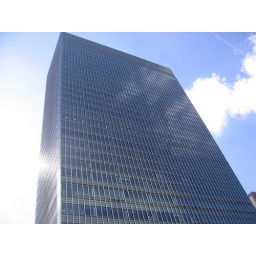
the sun reflection off a glass office building in Canary Wharf London